Draghi government

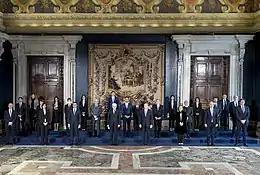
The Draghi government at the Quirinal Palace for the official portrait.

With the prospect of early elections looming, on 3 February Mattarella invited former ECB President Mario Draghi to the Quirinal Palace to charge him to forming a national unity government. Draghi accepted the offer, and began consultations with the leaders of political parties. Conte publicly endorsed him as his successor the following day, and further negotiations commenced. On 10 February, League leader Matteo Salvini and FI leader Silvio Berlusconi jointly announced their support for Draghi. Conversely, FdI leader Giorgia Meloni stated that her party would go into opposition. The PD's national board unanimously voted on 11 February to support Draghi. The same day, the M5S held an online referendum on whether to "support a technical-political government with the other political forces indicated by the appointed prime minister Mario Draghi", which was approved by 59.3%.